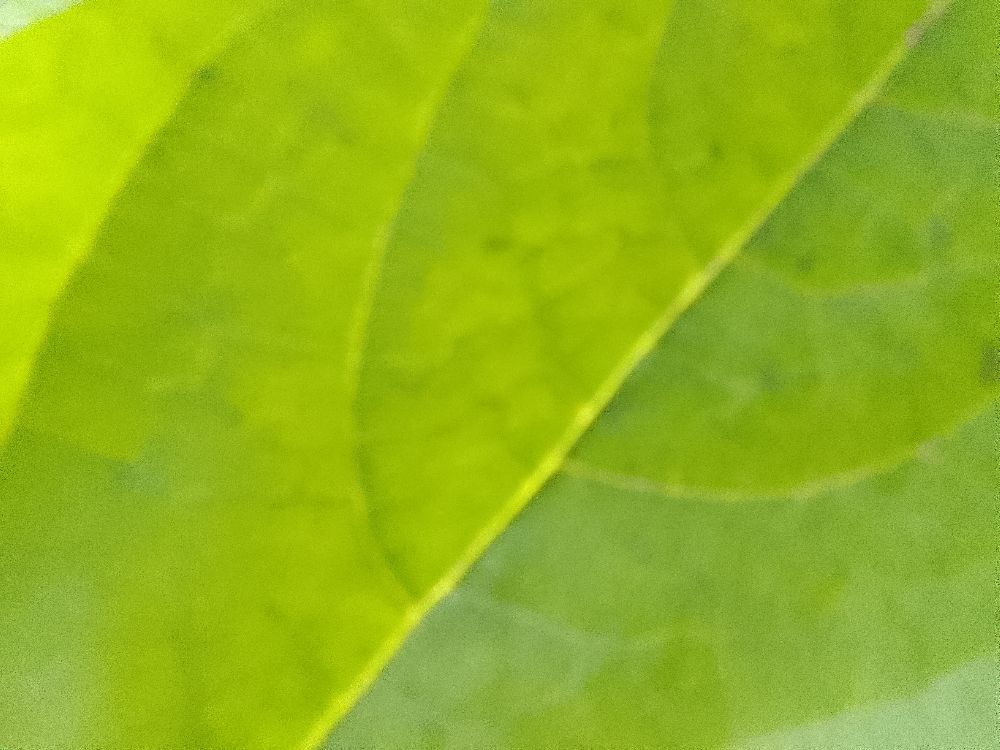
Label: healthy